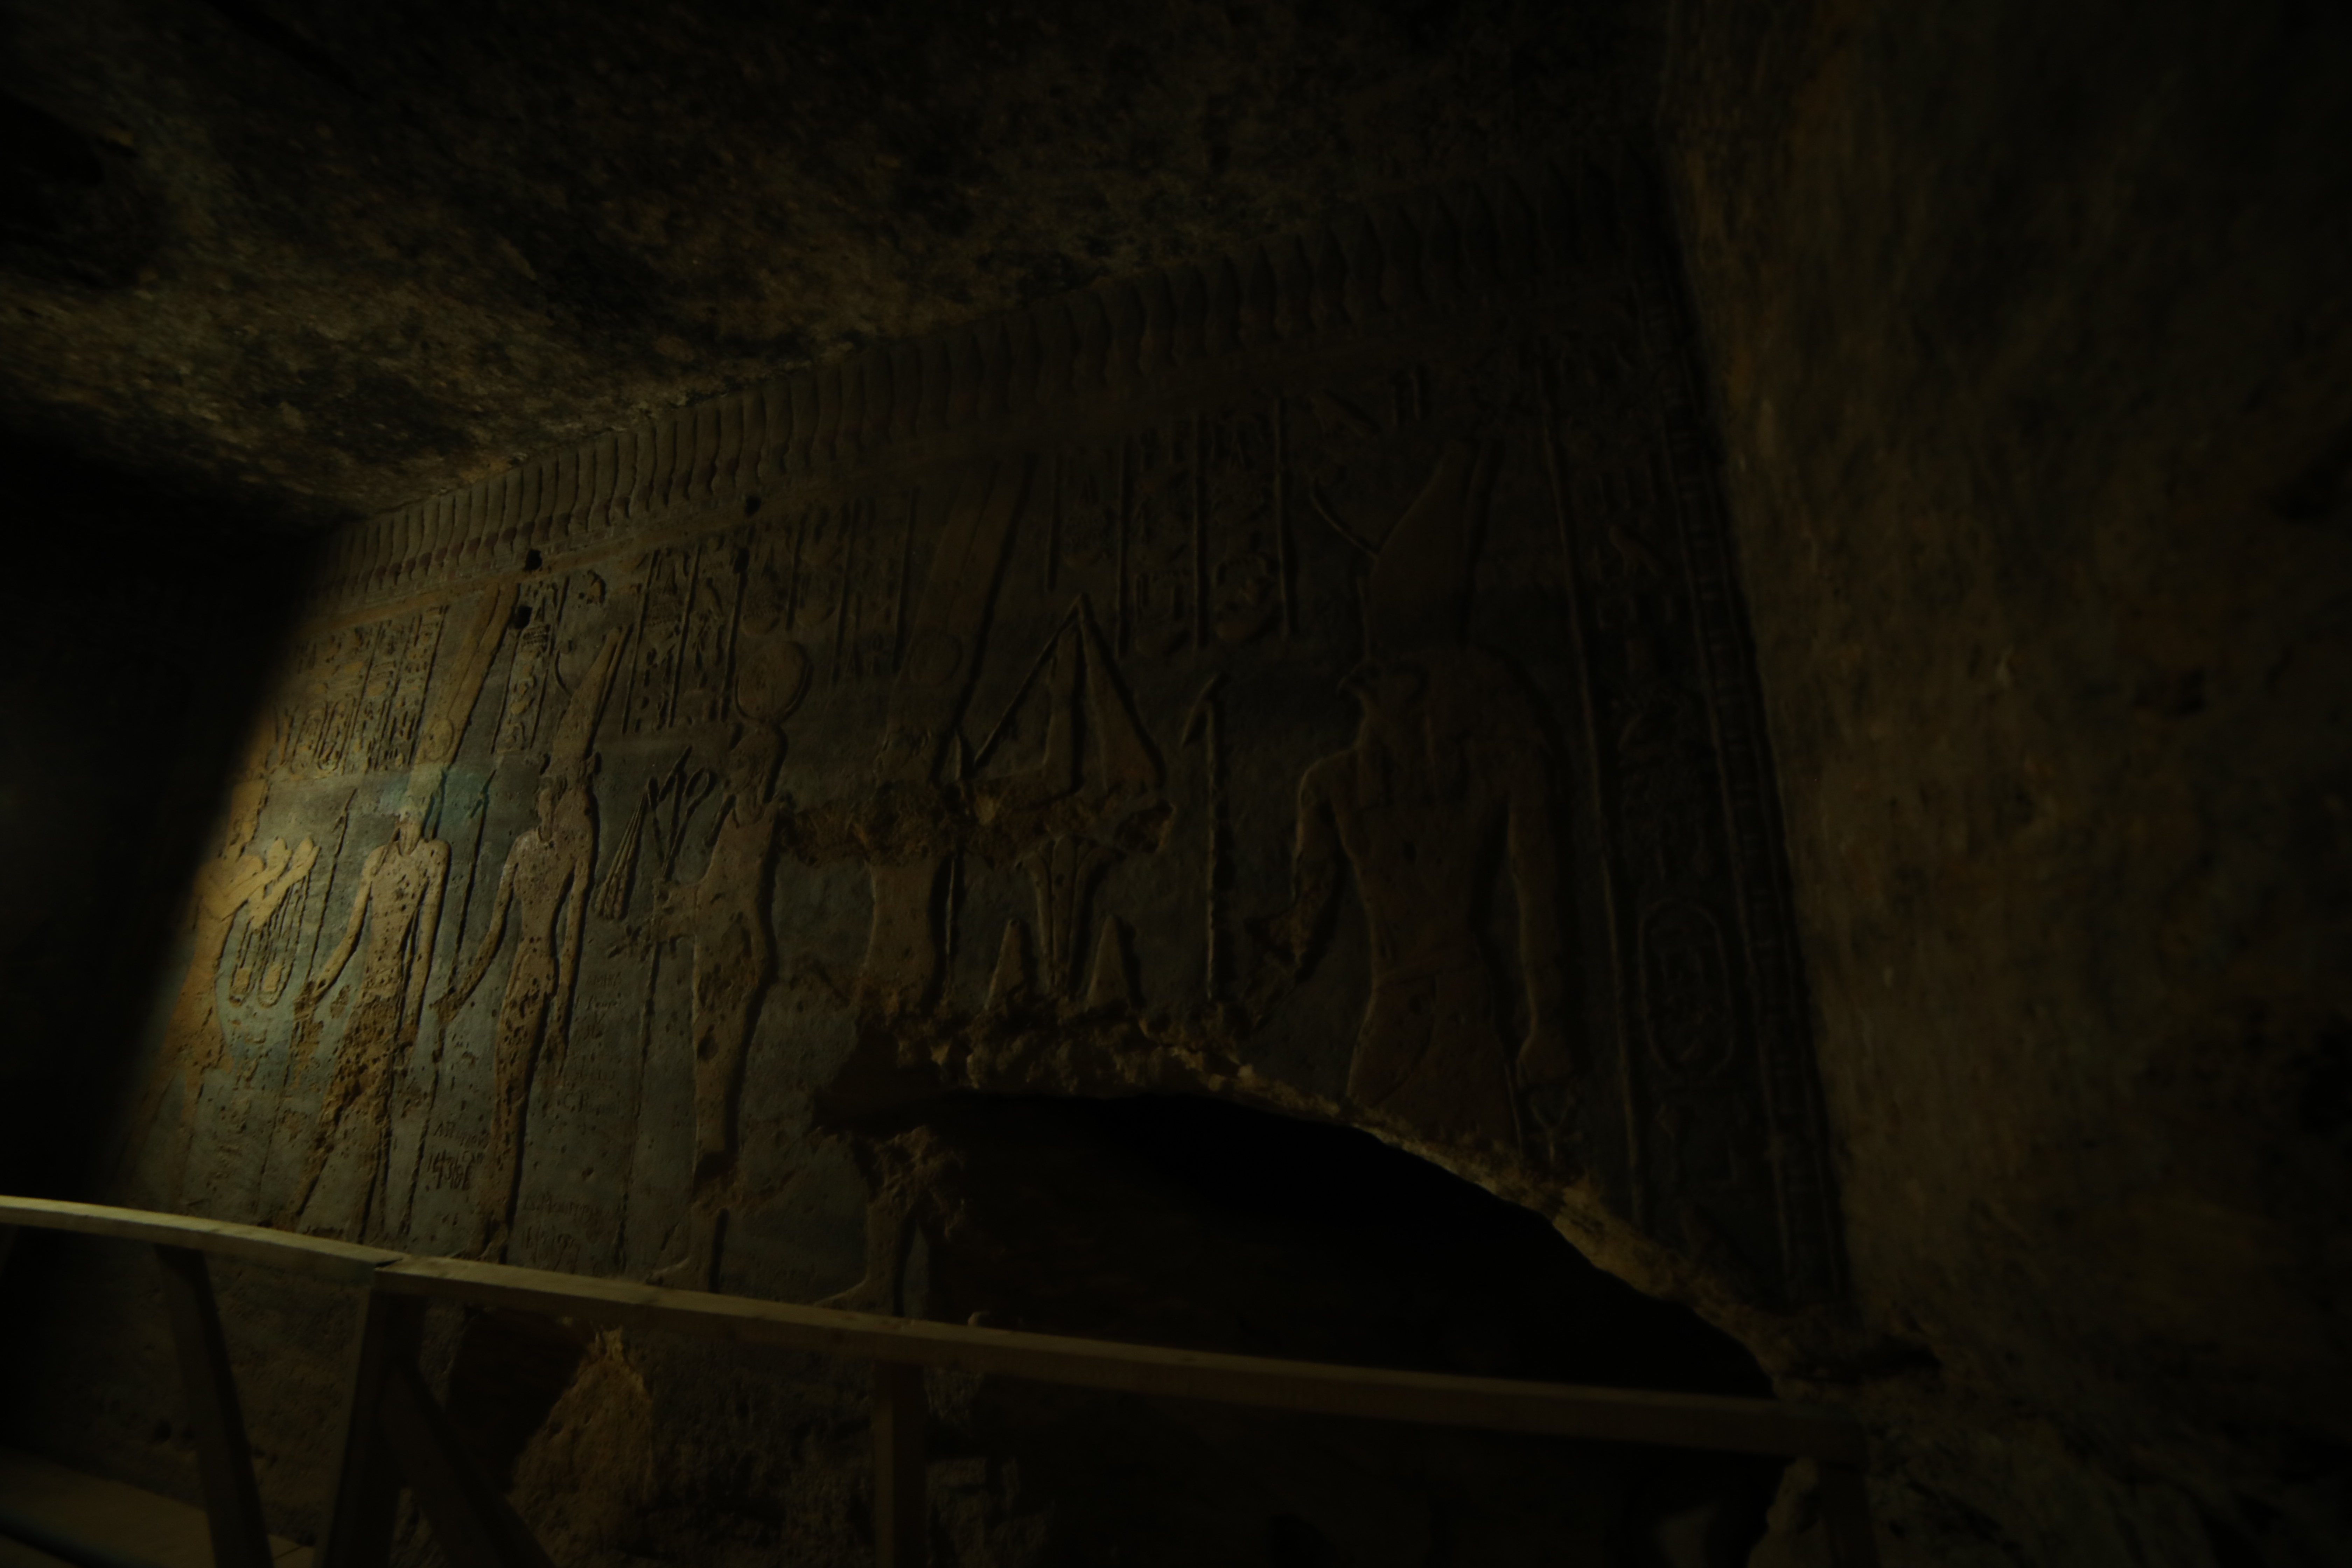
temples, sudan, darkness, light, wood, cave, caving, tunnel, formation, night